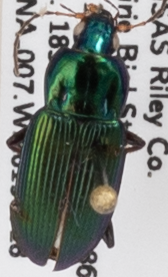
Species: Poecilus chalcites
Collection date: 2019-07-18
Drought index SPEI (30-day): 1.642
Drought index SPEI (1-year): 1.77
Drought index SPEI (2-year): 0.71